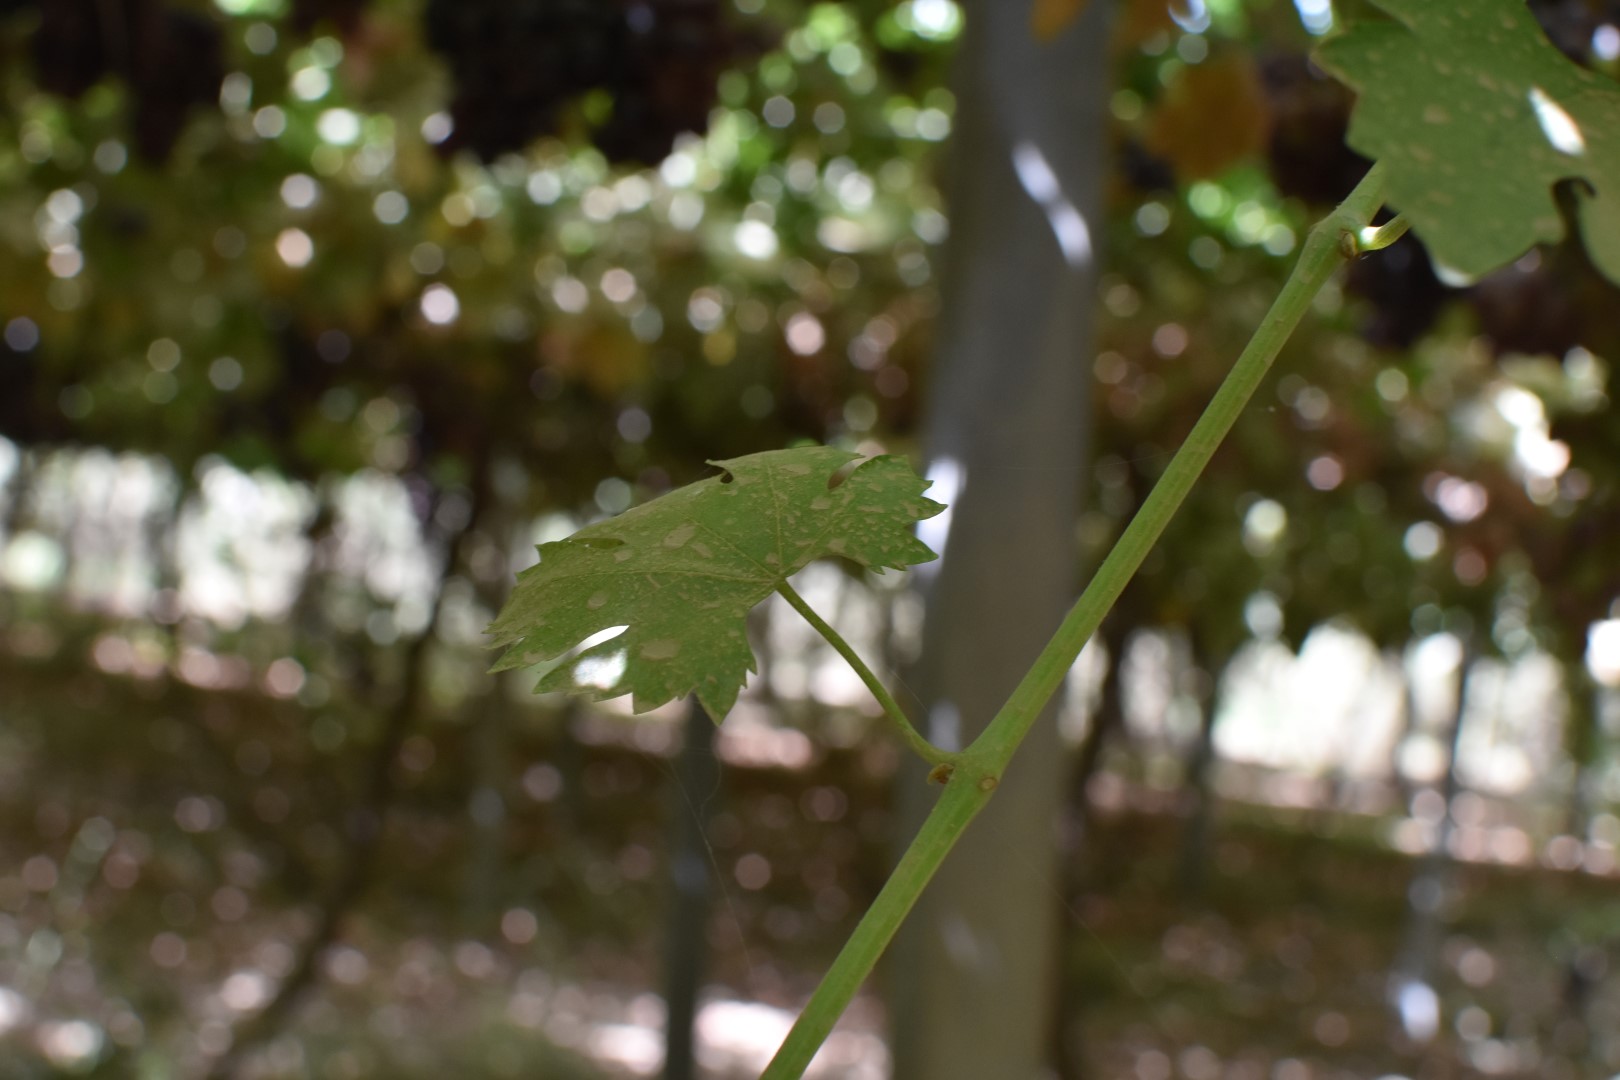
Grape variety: Riasi